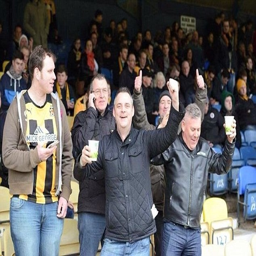
before the trouble : person with fellow fans for the match against football team on saturday .